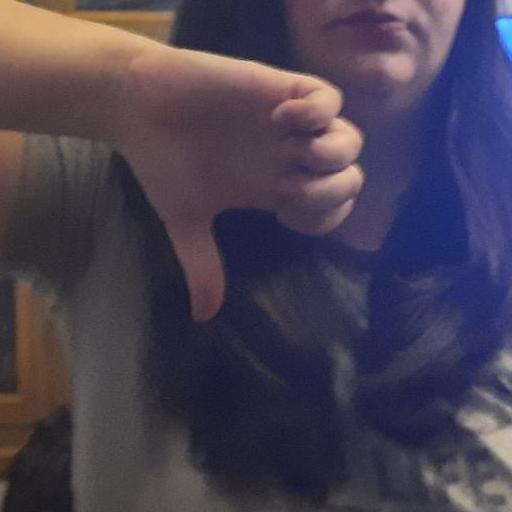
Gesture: dislike